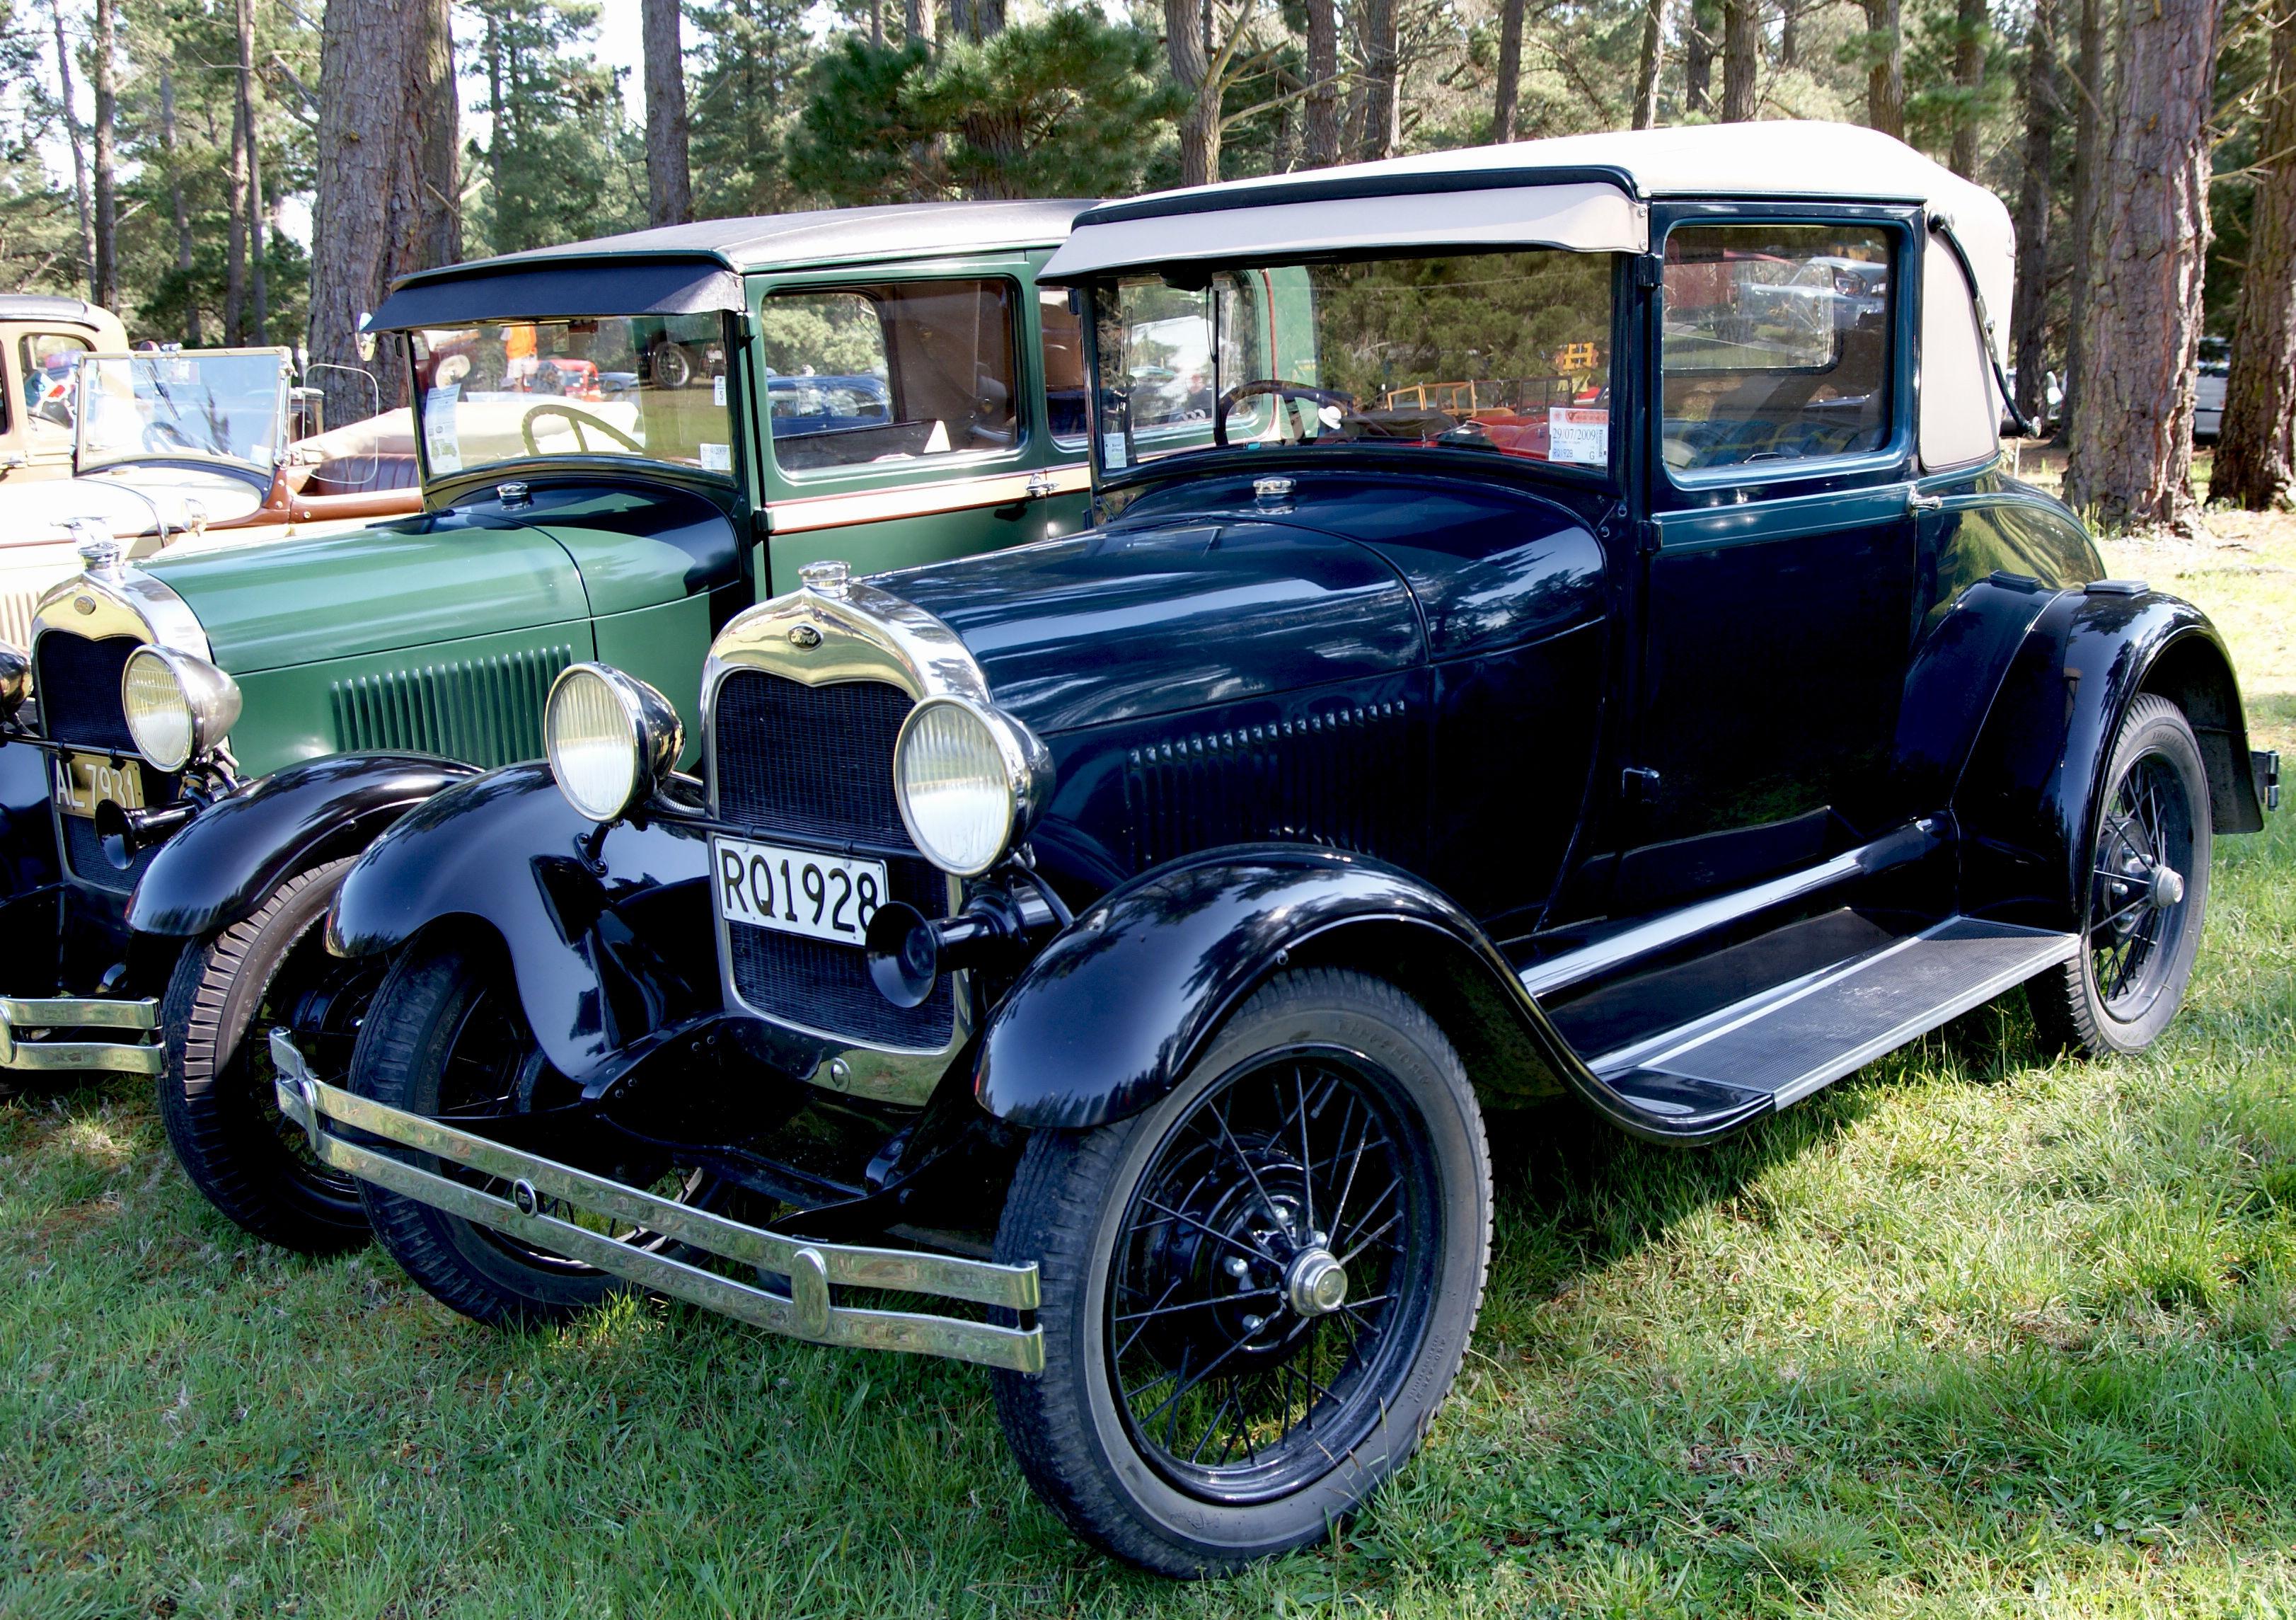
car, vehicle, classic car, motor vehicle, vintage car, ford, sedan, antique car, 1928fordcoupe, land vehicle, touring car, automobile make, luxury vehicle, ford model a